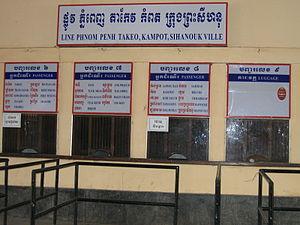
Les guichets